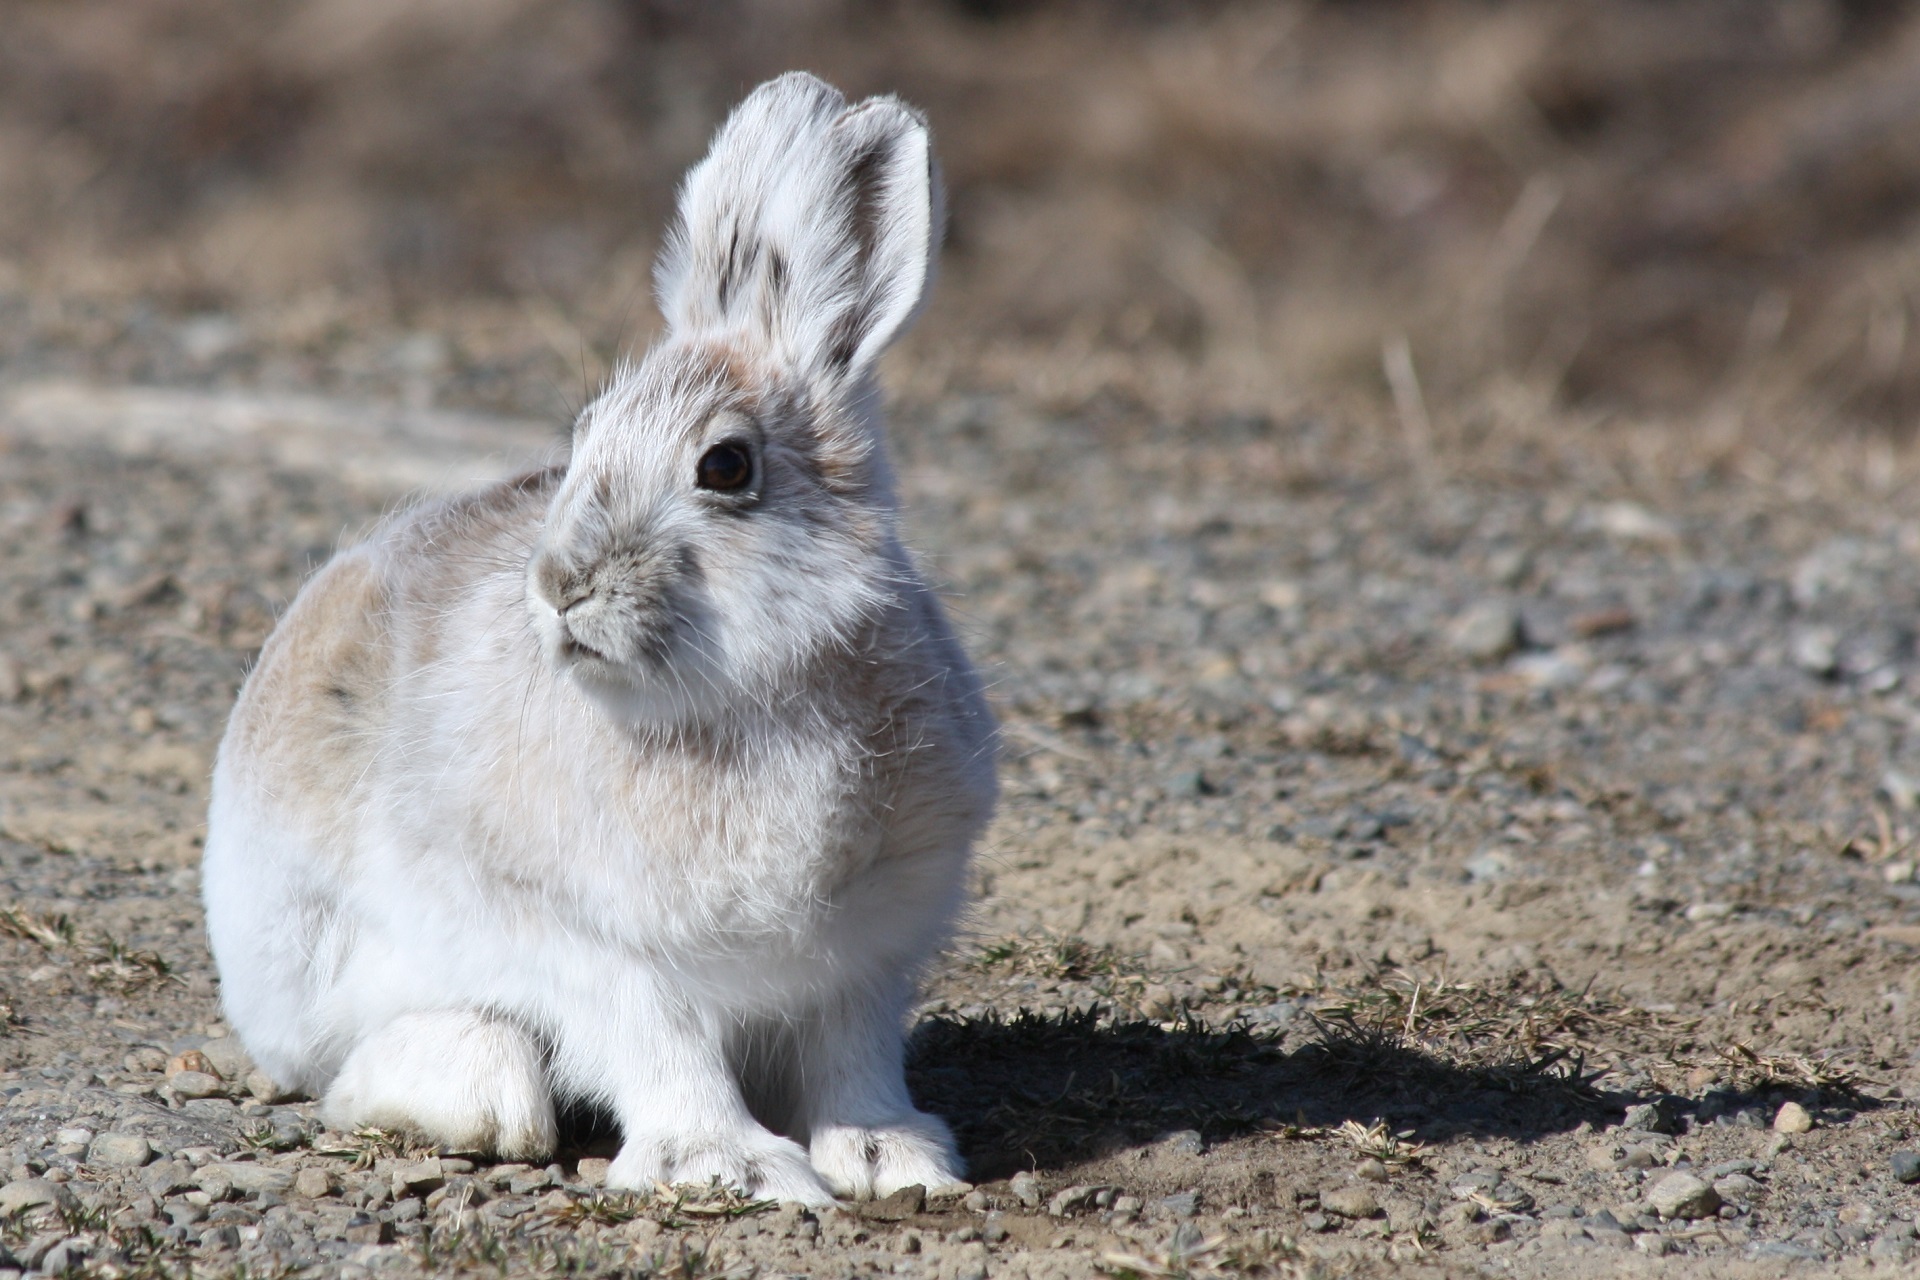
nature, white, looking, wildlife, portrait, sitting, mammal, fauna, rabbit, hare, outdoors, whiskers, furry, vertebrate, bunny, floppy, arctic hare, domestic rabbit, rabits and hares